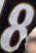
Number: 8